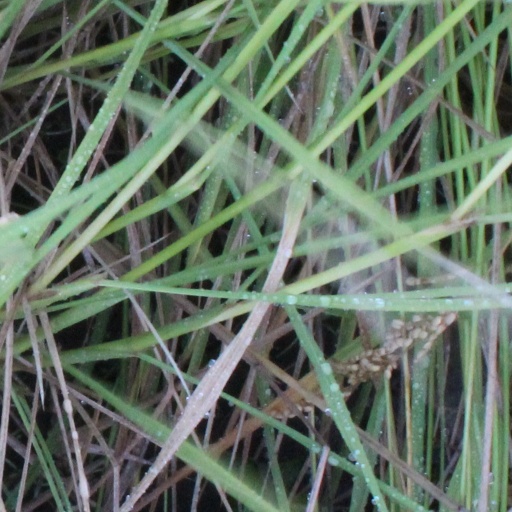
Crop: rice